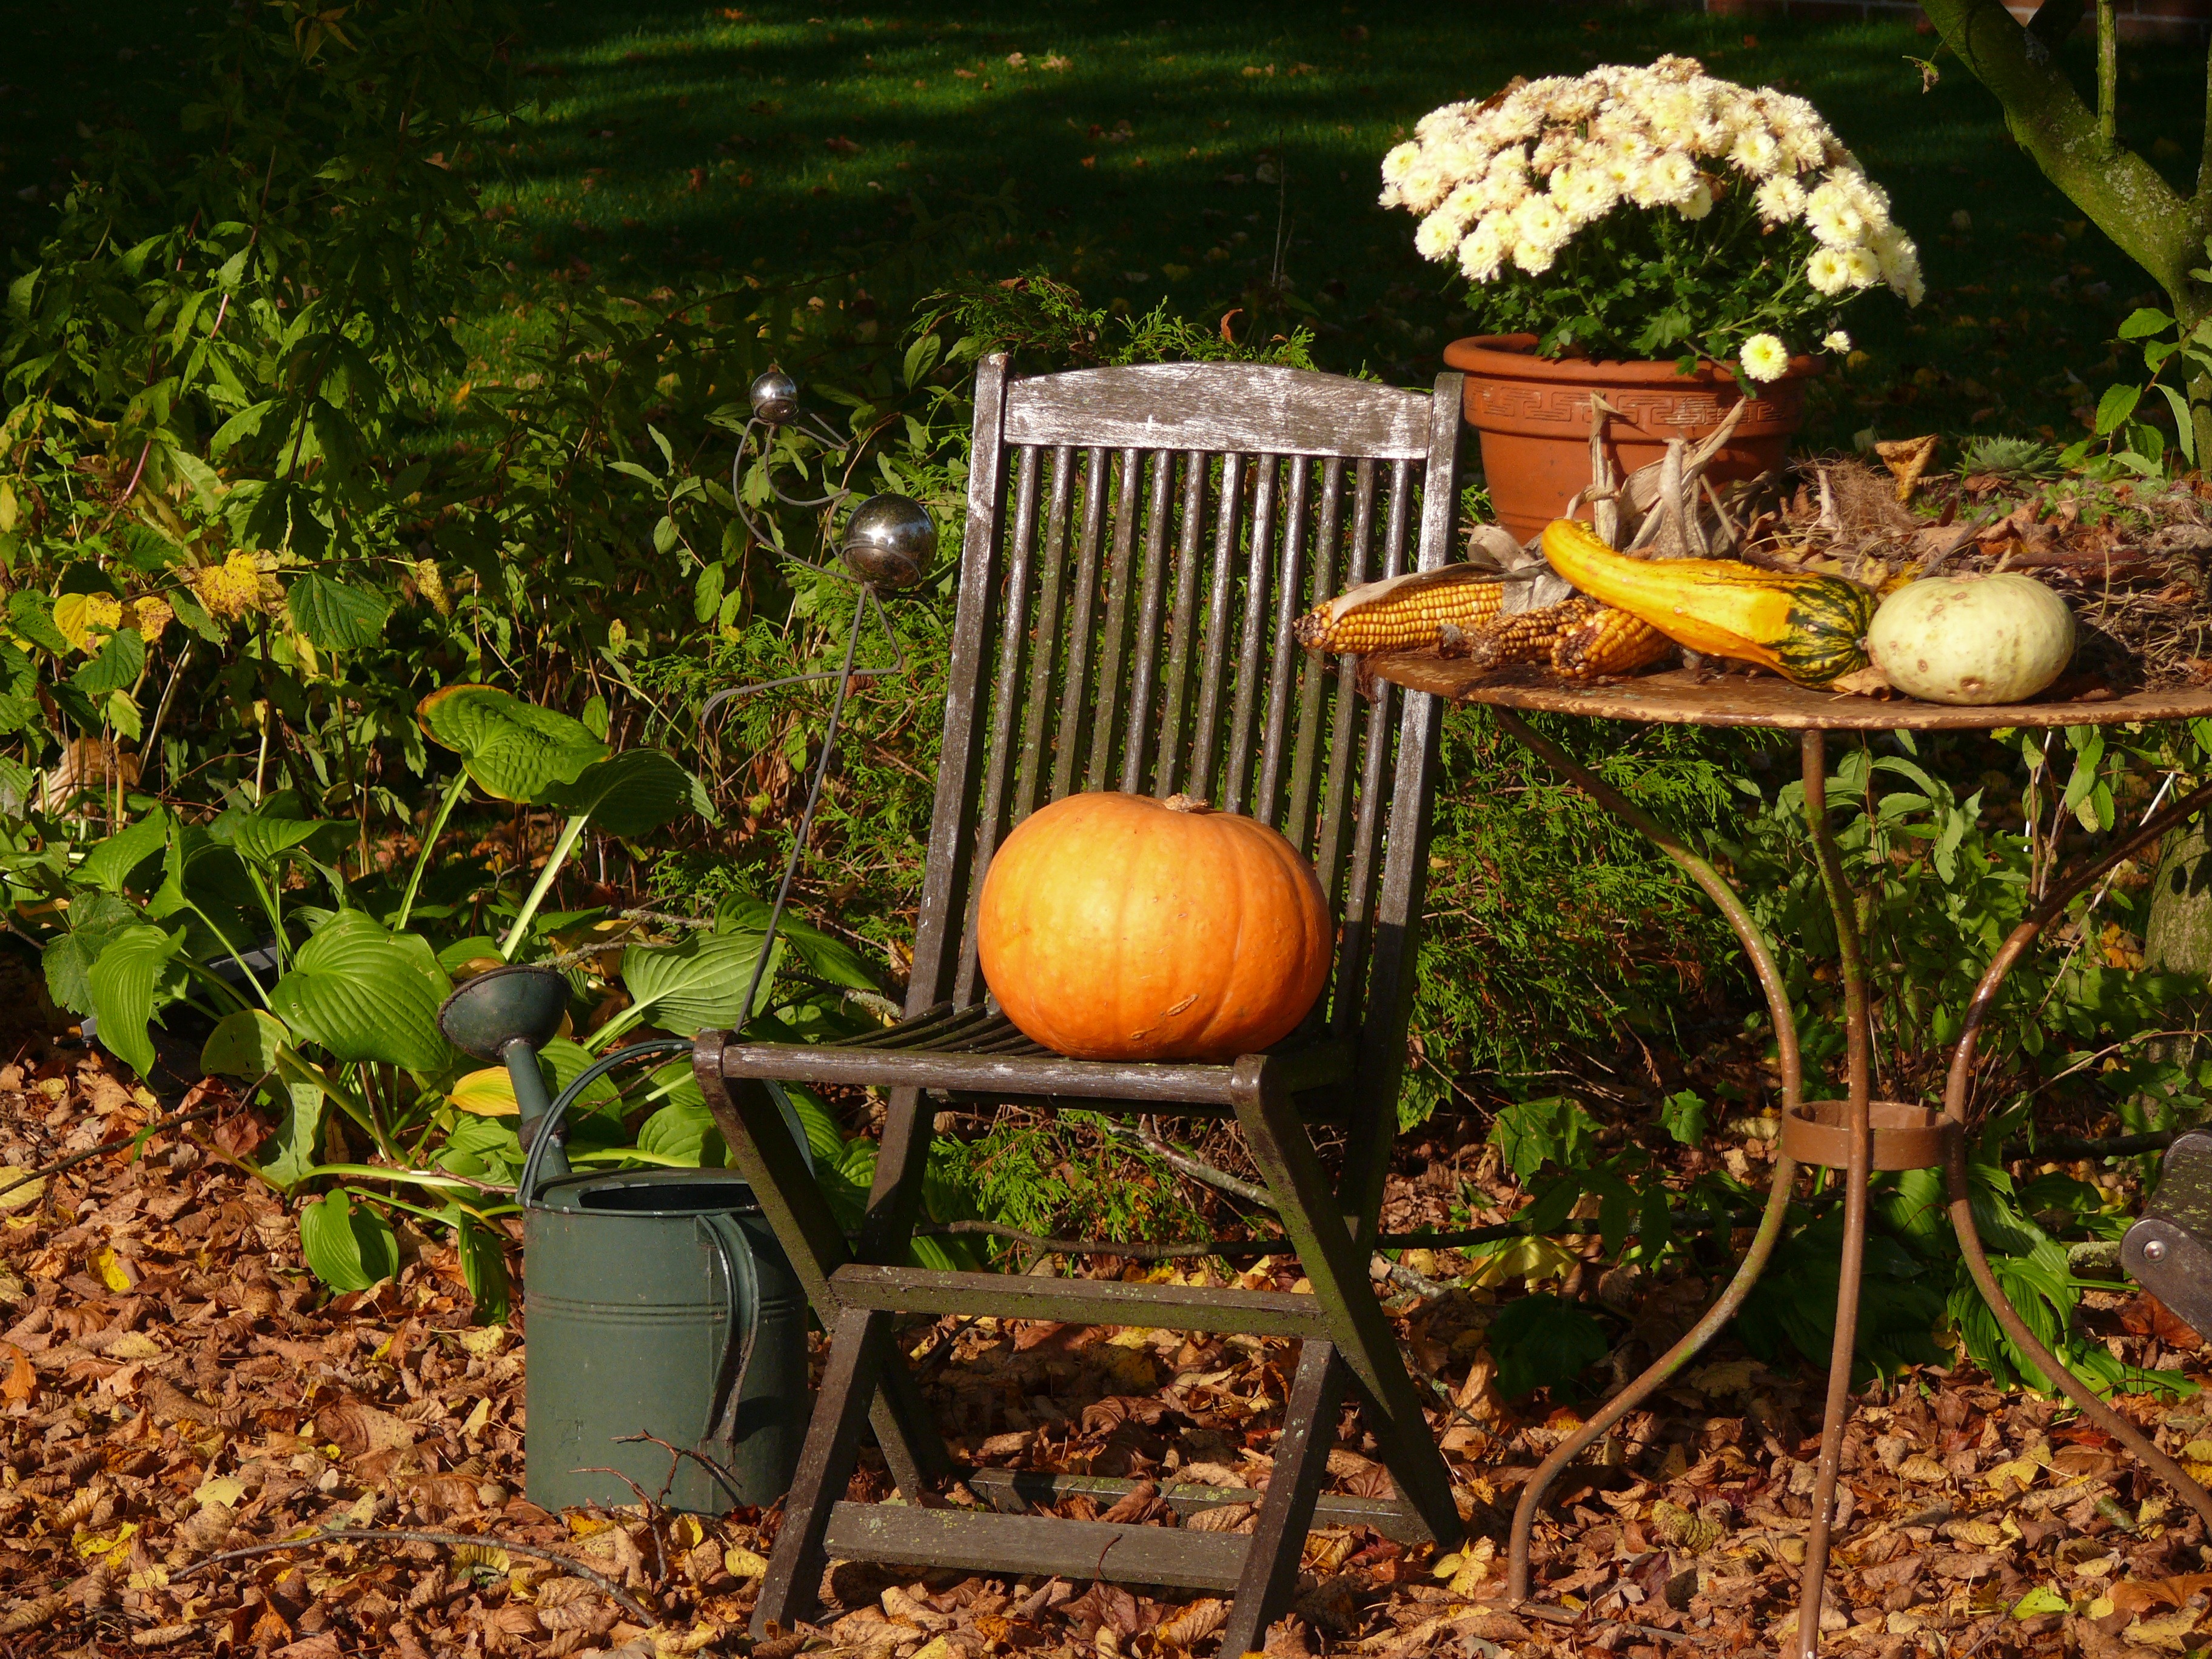
tree, nature, forest, leaf, flower, pond, produce, color, autumn, pumpkin, backyard, soil, botany, colorful, garden, flora, season, deco, leaves, woodland, yard